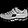
Label: Sneaker